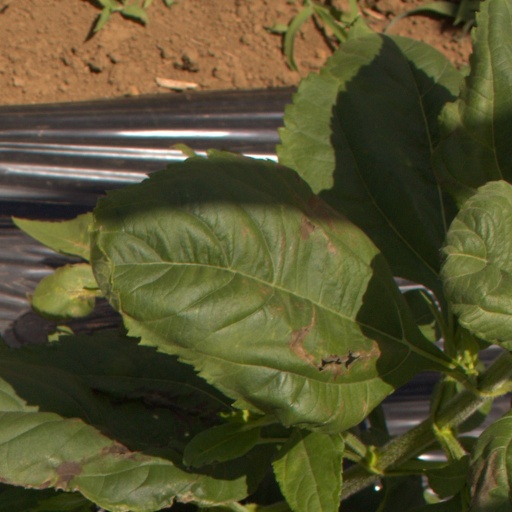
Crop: Jerusalem artichoke